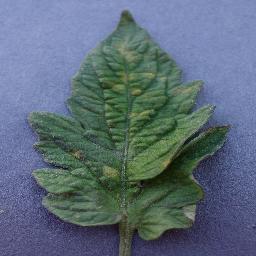
Label: Tomato___Leaf_Mold